Nicholas West

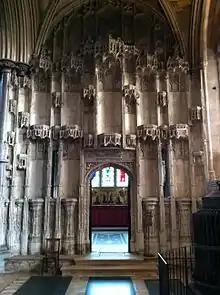
West's Chantry Chapel, Ely Cathedral. The niche statues were destroyed by his successor, the reformer Bishop Goodrich.

Nicholas West (146128 April 1533), was an English bishop and diplomatist, born at Putney in Surrey, and educated at Eton and at King's College, Cambridge, of which he became a fellow in 1486. He also had periods of study at Oxford and Bologna.